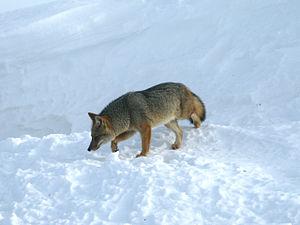
Le Renard de Magellan, aussi connu sous le nom de Loup de Magellan ou Renard des Andes est appelé communément culpeo en Argentine et Chili. C'est le second plus grand canidé vivant d'Amérique du Sud, seulement dépassé par le loup à crinière ou aguará guazú en langue guarani.
Le loup [lu] est un terme appartenant au vocabulaire courant du français mais ne correspondant pas à un niveau précis de la classification scientifique des espèces. C'est en effet un mot ambigu qui désigne plusieurs espèces et de nombreuses sous-espèces de mammifères de la famille des Canidés, famille regroupant aussi les chacals, renards, etc. En général, loup fait référence au loup gris commun, ce dernier étant le plus connu et le plus largement répandu dans le monde. Mais les loups ne se limitent pas à cette espèce, qui a donné également avec le temps le chien et le dingo. Hormis ce loup gris, il existe en effet parmi les Canidés d'autres espèces de loups, dont la plupart sont menacées d'extinction et/ou protégées au XXIᵉ siècle.